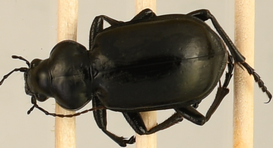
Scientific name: Calosoma affine
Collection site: Konza Prairie Agroecosystem NEON (KONA), plot KONA_007